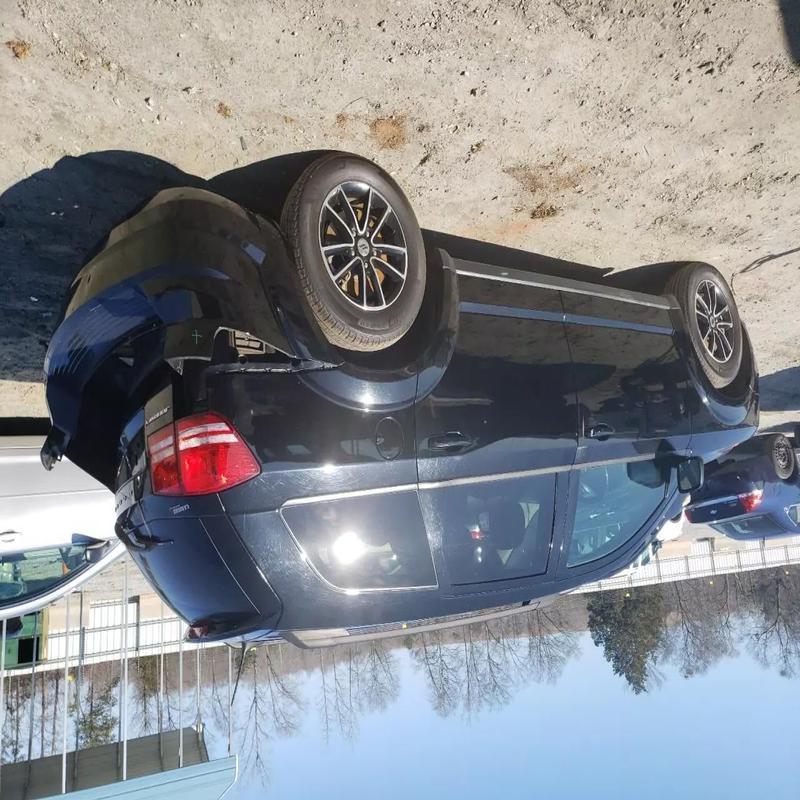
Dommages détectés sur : pare-choc arrière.
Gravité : majeur